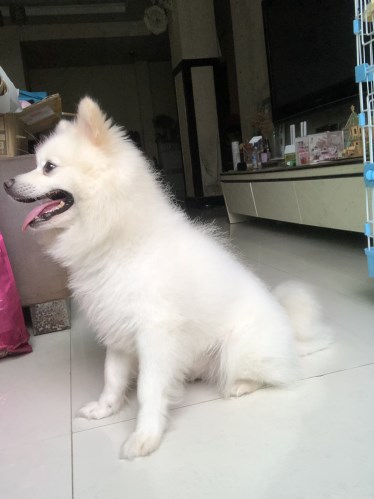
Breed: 1936-n000005-Pomeranian